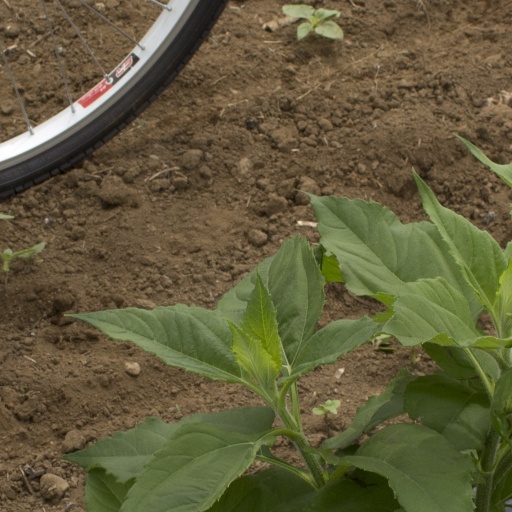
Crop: Jerusalem artichoke